Zenair CH 300

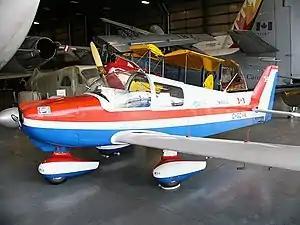
Zenair CH 300 flown by "Red" Morris in the Canada Aviation and Space Museum

The Zenair Tri-Z CH 300 is a three-seat Canadian homebuilt light aircraft. A single-engined low-winged monoplane, the CH 300 first flew in 1977, with several hundred kits sold.